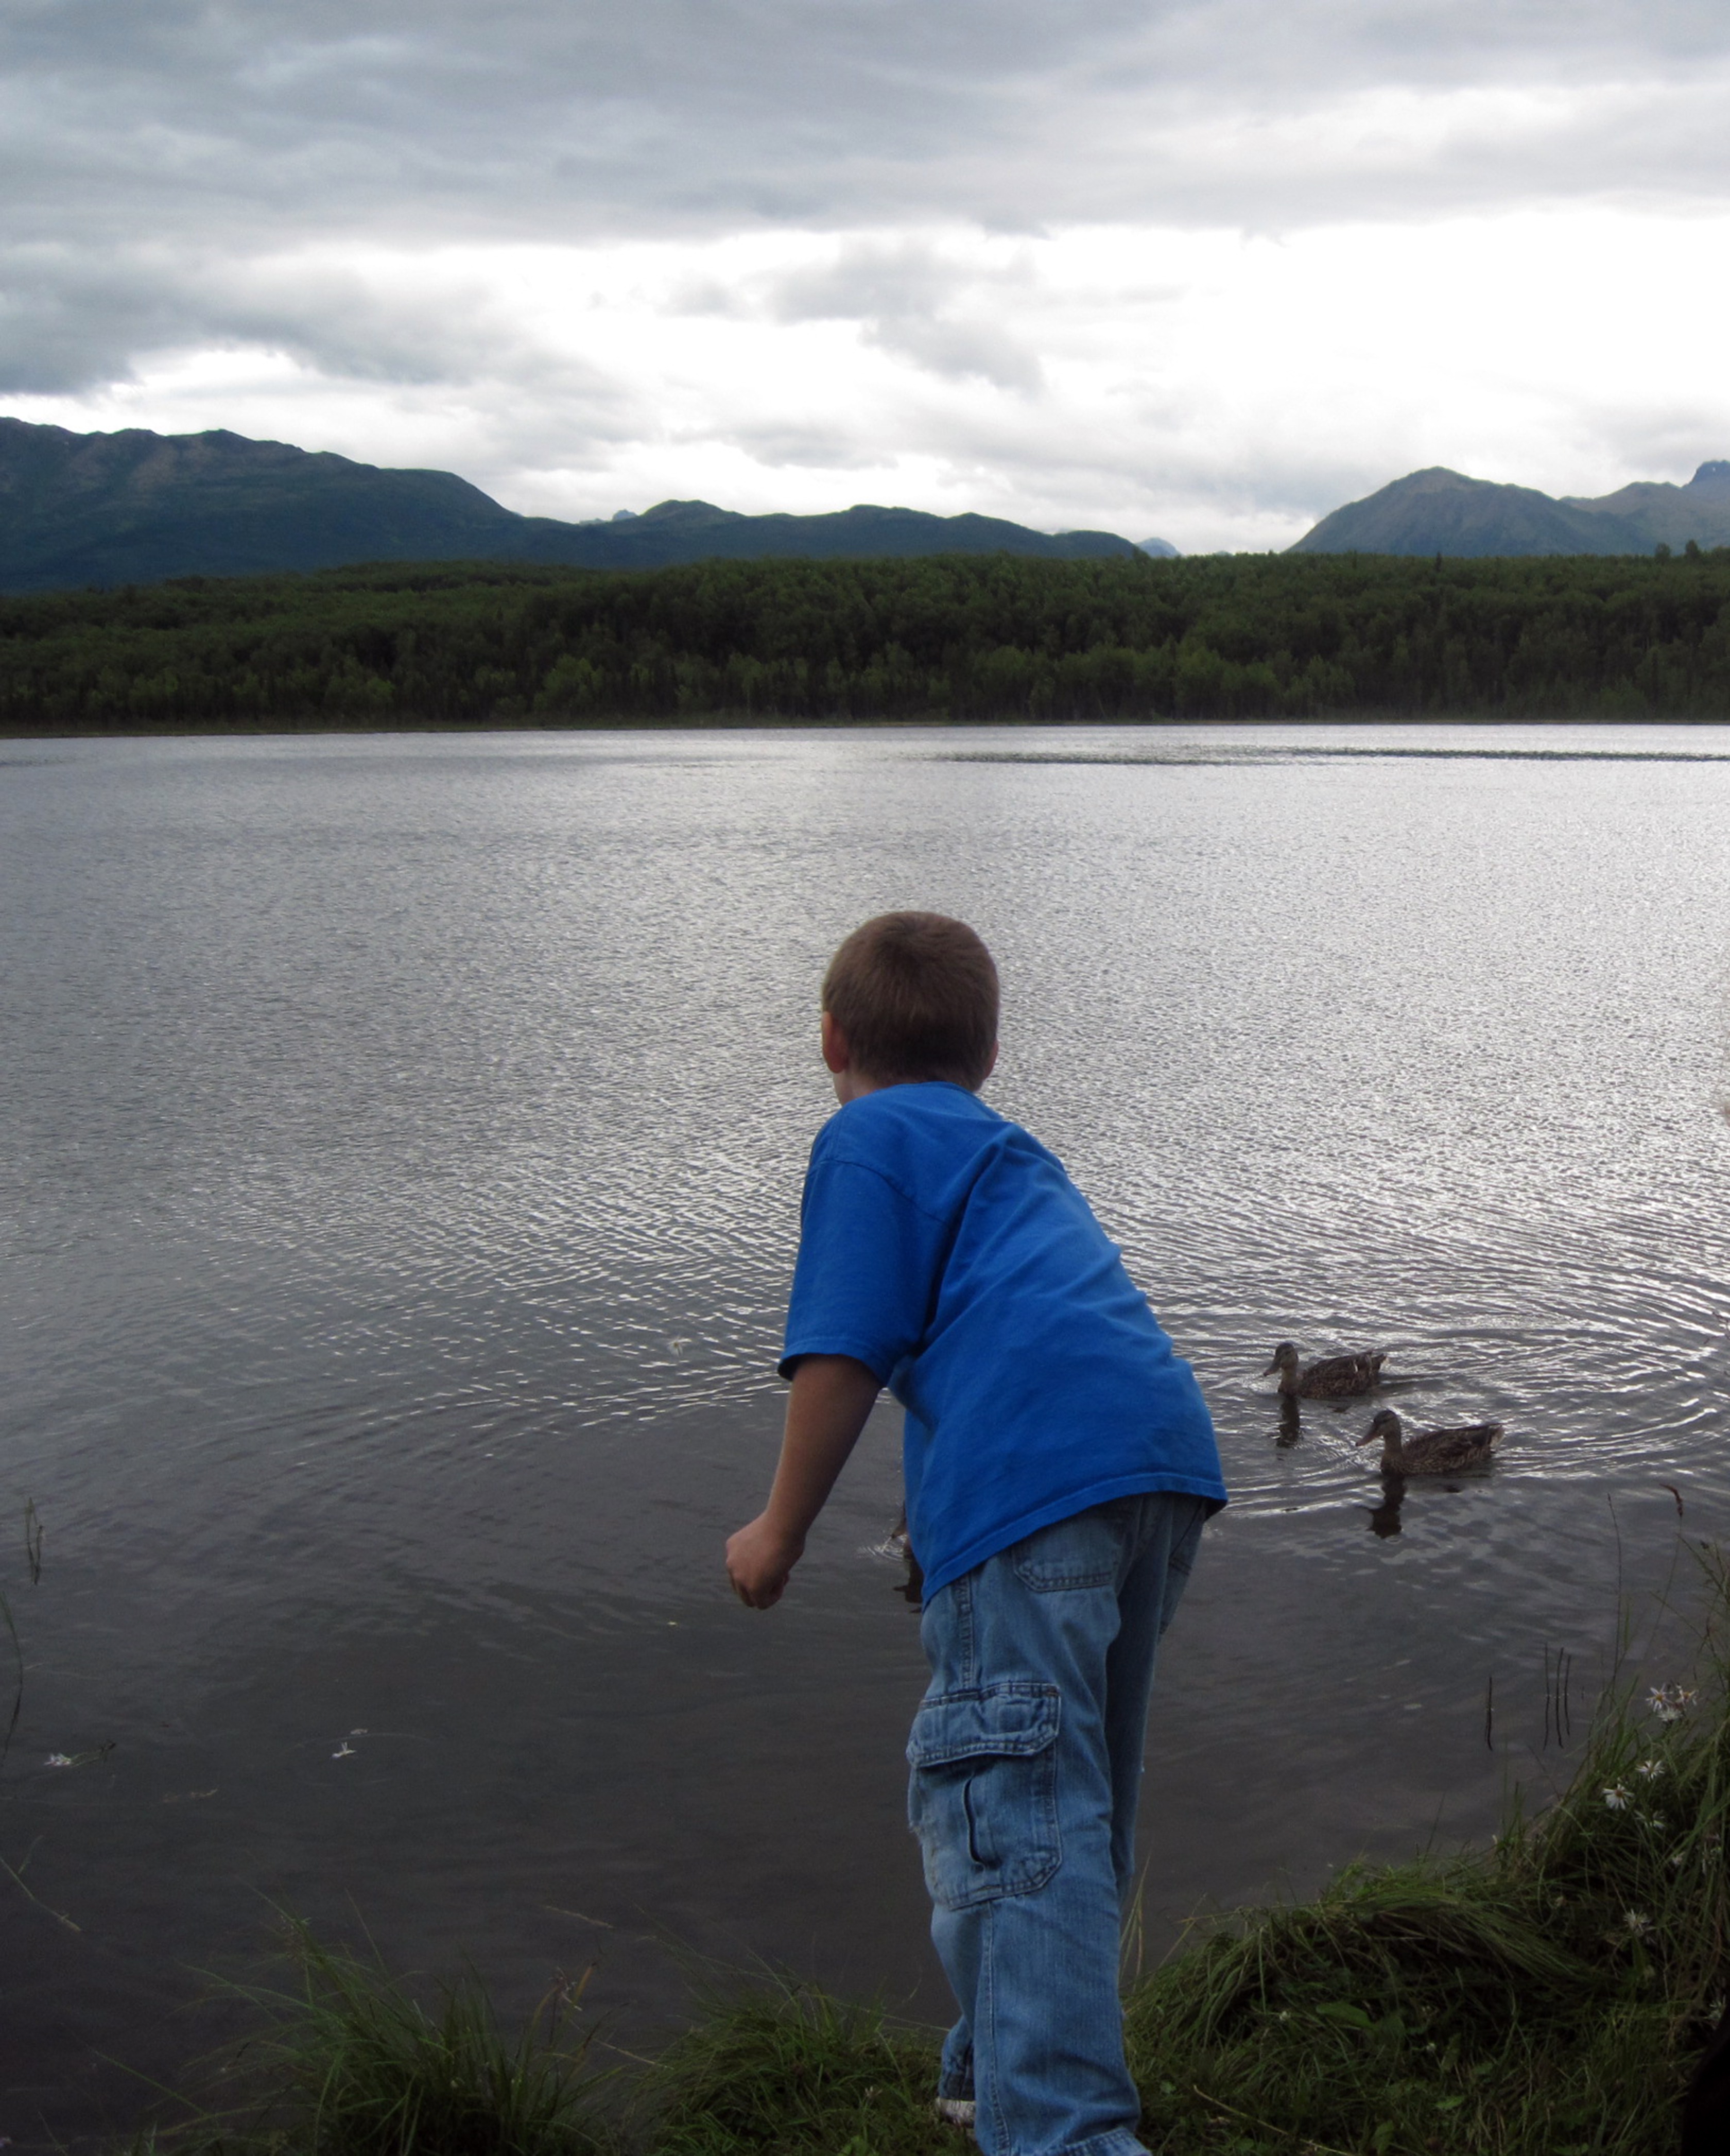
sea, water, bird, lake, boy, river, reflection, vehicle, reservoir, body of water, mountains, ducks, alaska, loch